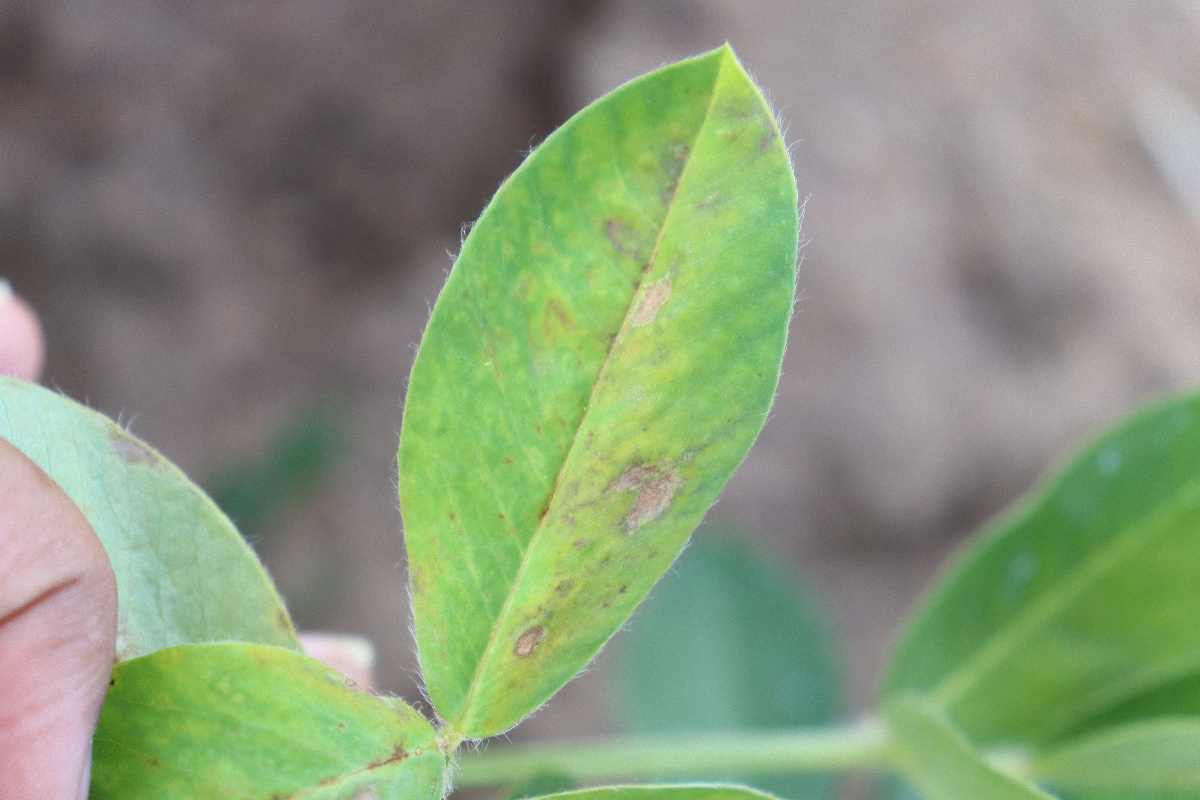
Label: early_leaf_spot